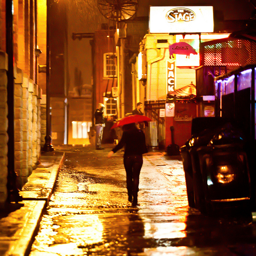
A woman walking down a street holding an umbrella.
A woman walks in the road shimmering with rain past the city lights.
A woman with an umbrella walking down a street on a rainy night
An alley view of a woman holding a umbrella .
A woman that is standing holding an umbrella.